1899 Yakutat Bay earthquakes

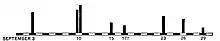
Figure showing the relative time intervals and the approximate relative intensities of the earthquakes of September, 1899 at Yakutat Bay.

The earthquake was clearly felt up to 250 miles from the centre of activity, and there were reports from up to 700 miles away that may have been of the same earthquake or of associated shocks. Seismographs throughout the world recorded the earthquake of September 10, as well as the earlier and later shocks during September. Records show that the time of the heaviest shock on September 10 was 12:22 pm local solar time, equivalent to 21:40:13 UTC. The magnitude of the earthquake has been estimated at 8.0-8.6, and the approximate location of the epicentre was 60 deg north, 140 deg west.